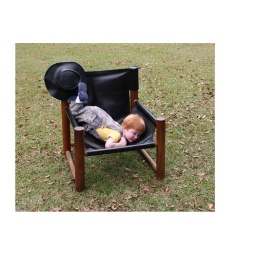
November 2008, Gotta teach the boy how to properly sit in a chair